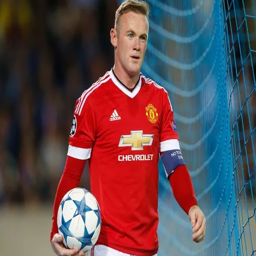
footballer holds the ball after his hat - trick